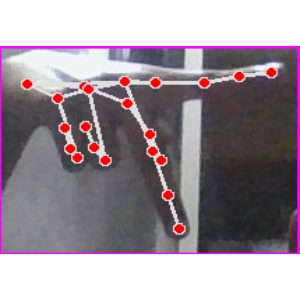
अक्षर: प